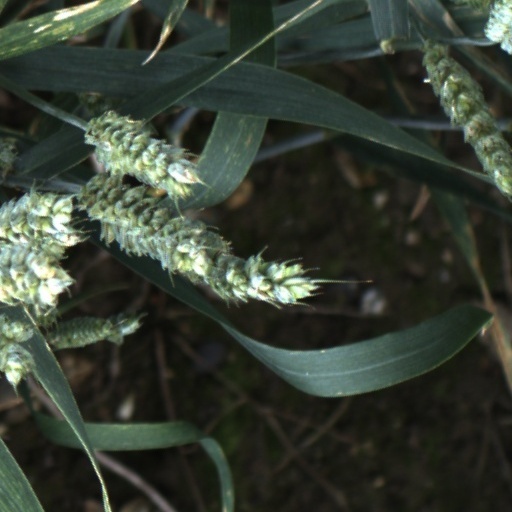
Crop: wheat